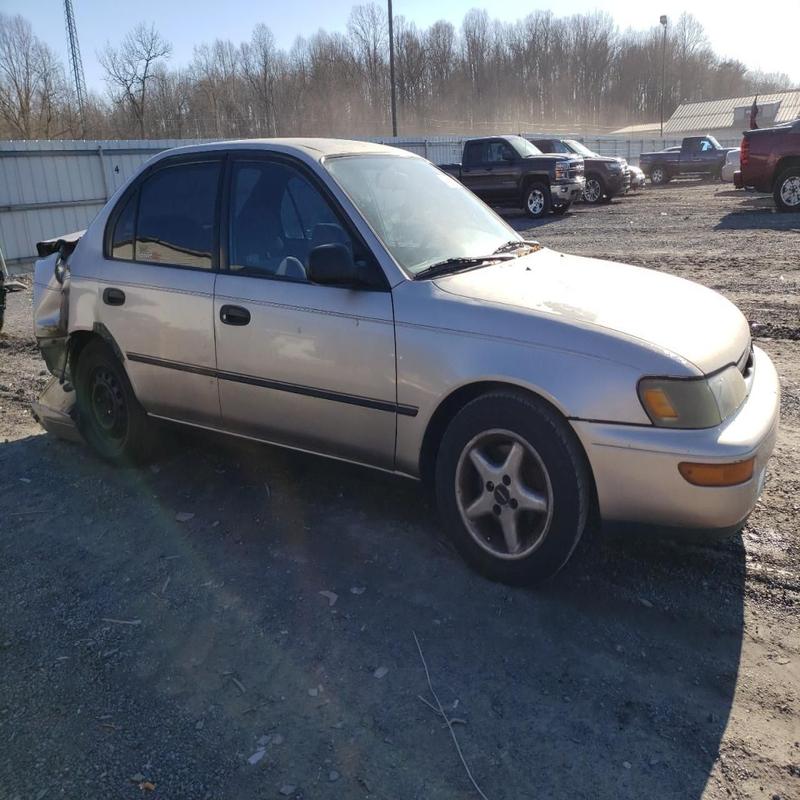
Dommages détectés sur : aile arrière droite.
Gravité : majeur